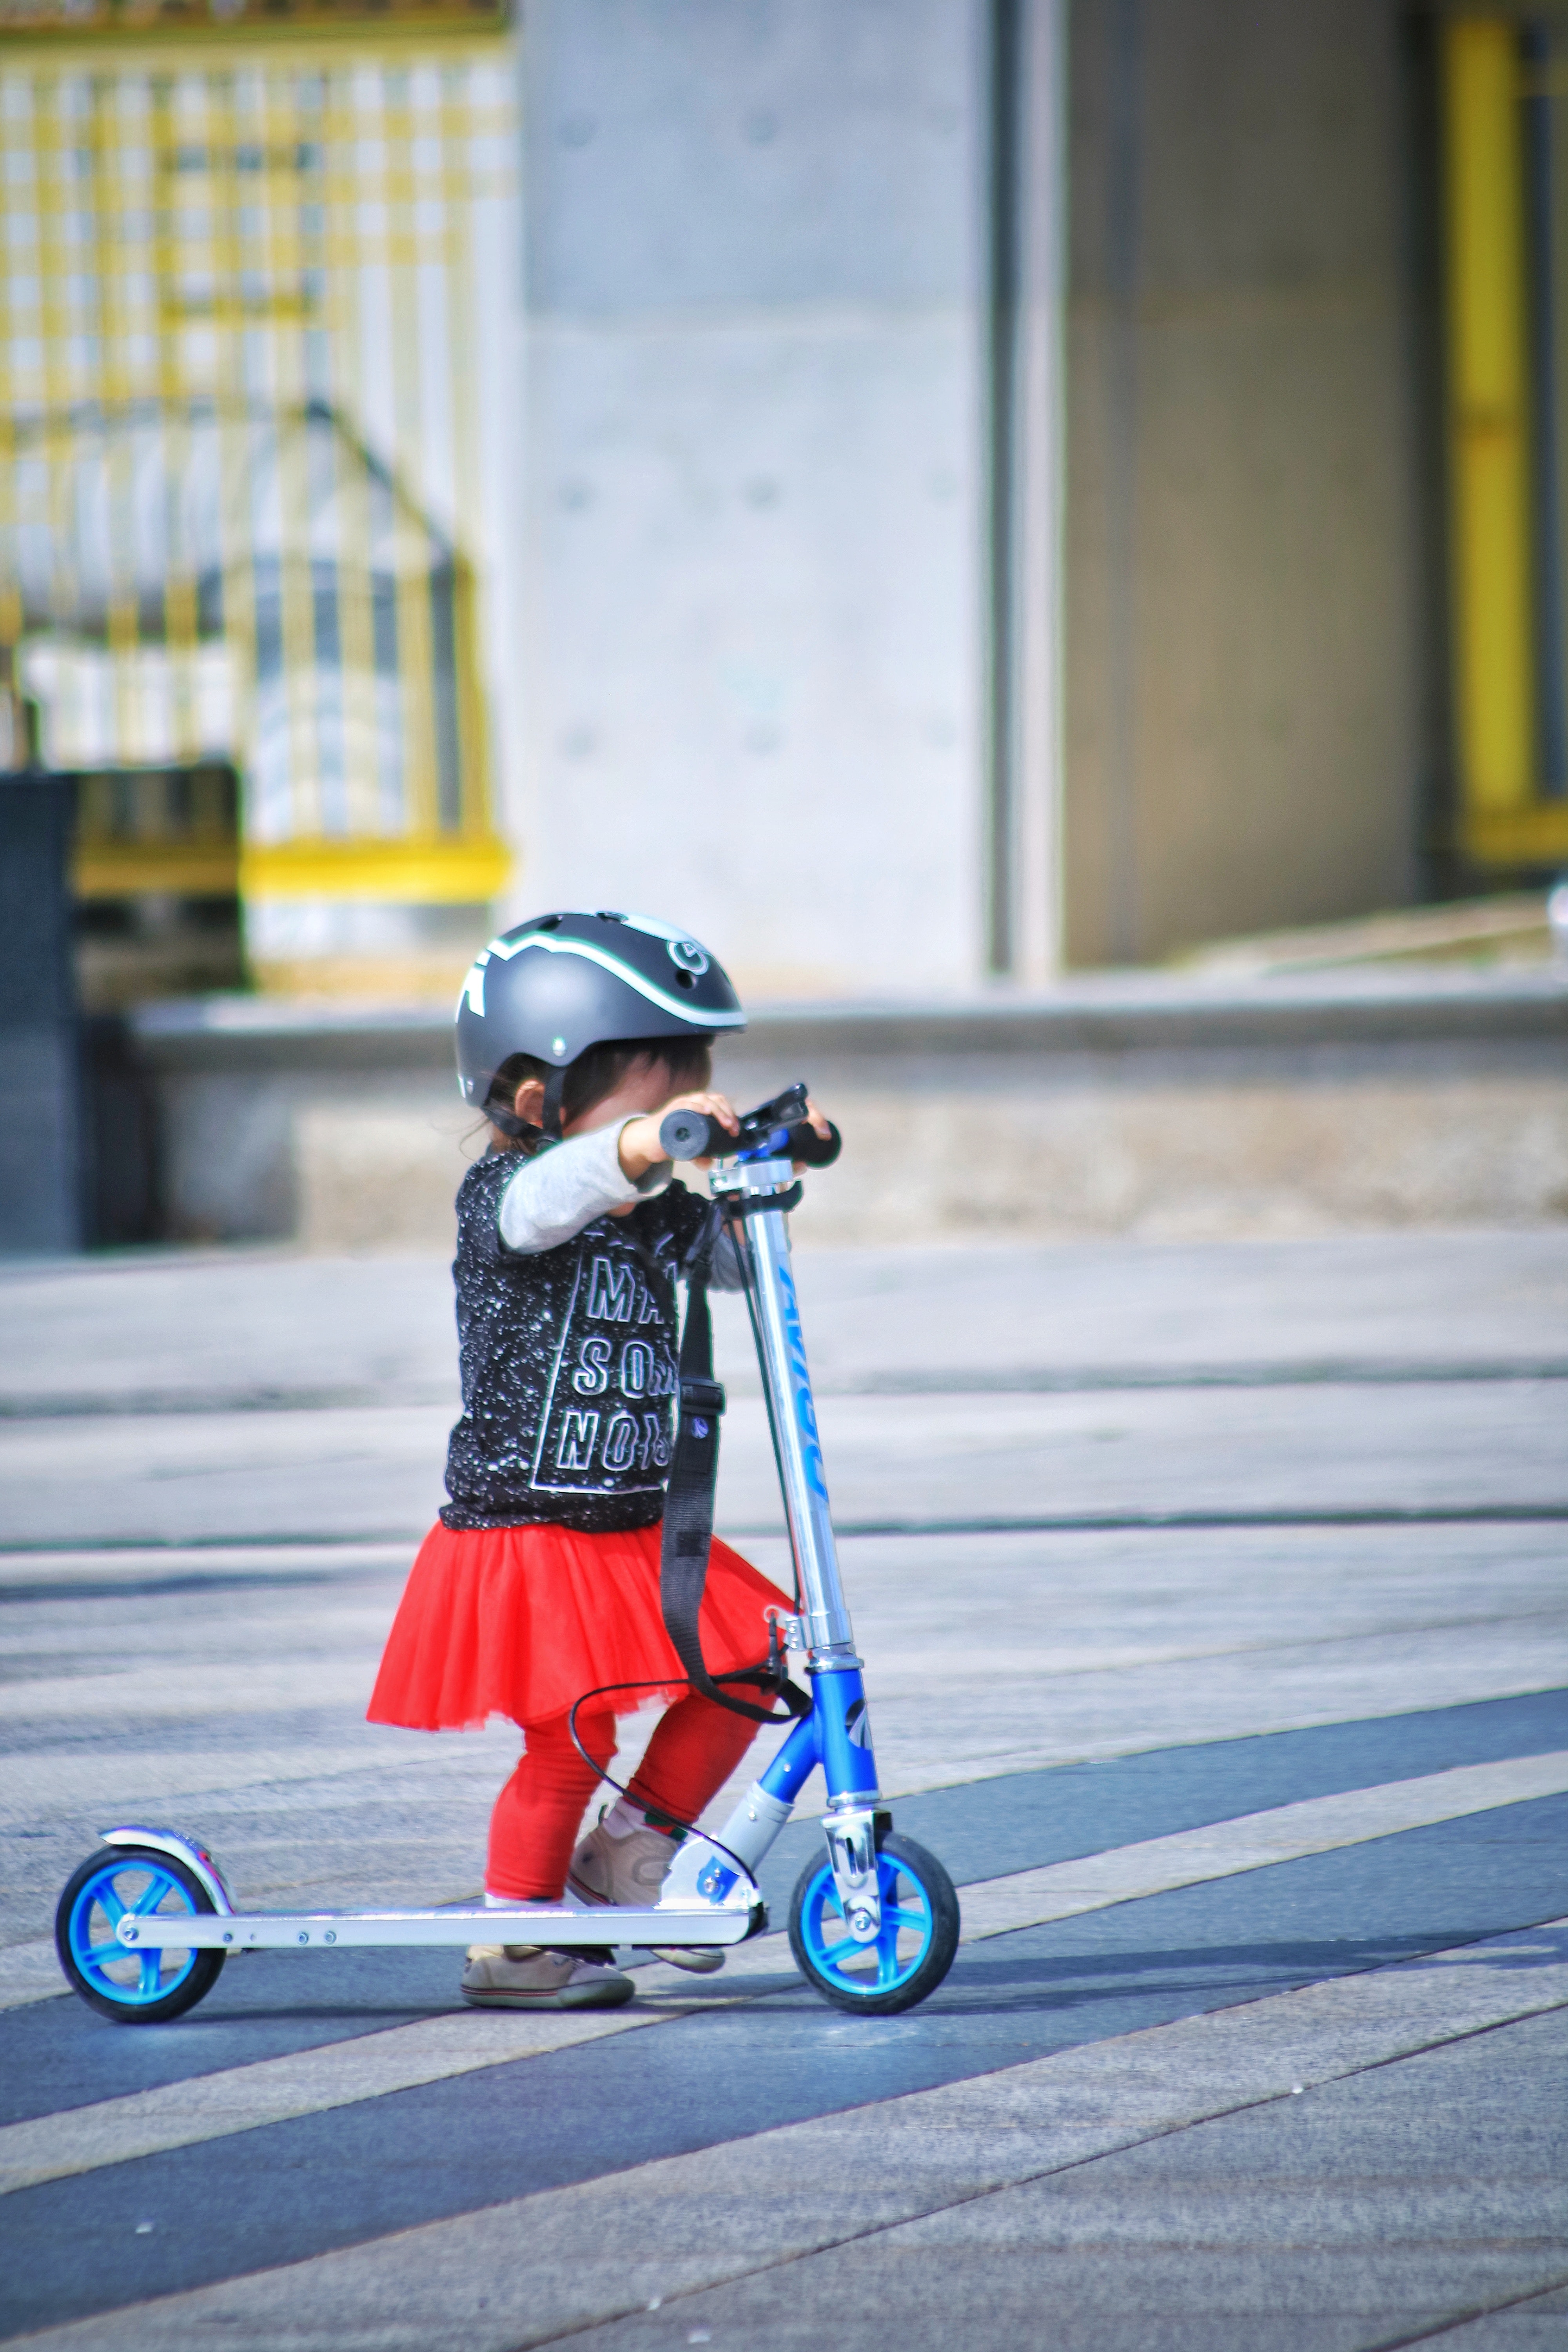
kick scooter, blue, people, product, vehicle, child, yellow, wheel, mode of transport, fun, street fashion, toddler, street, scooter, vacation, recreation, smile, photography, play, rolling, road